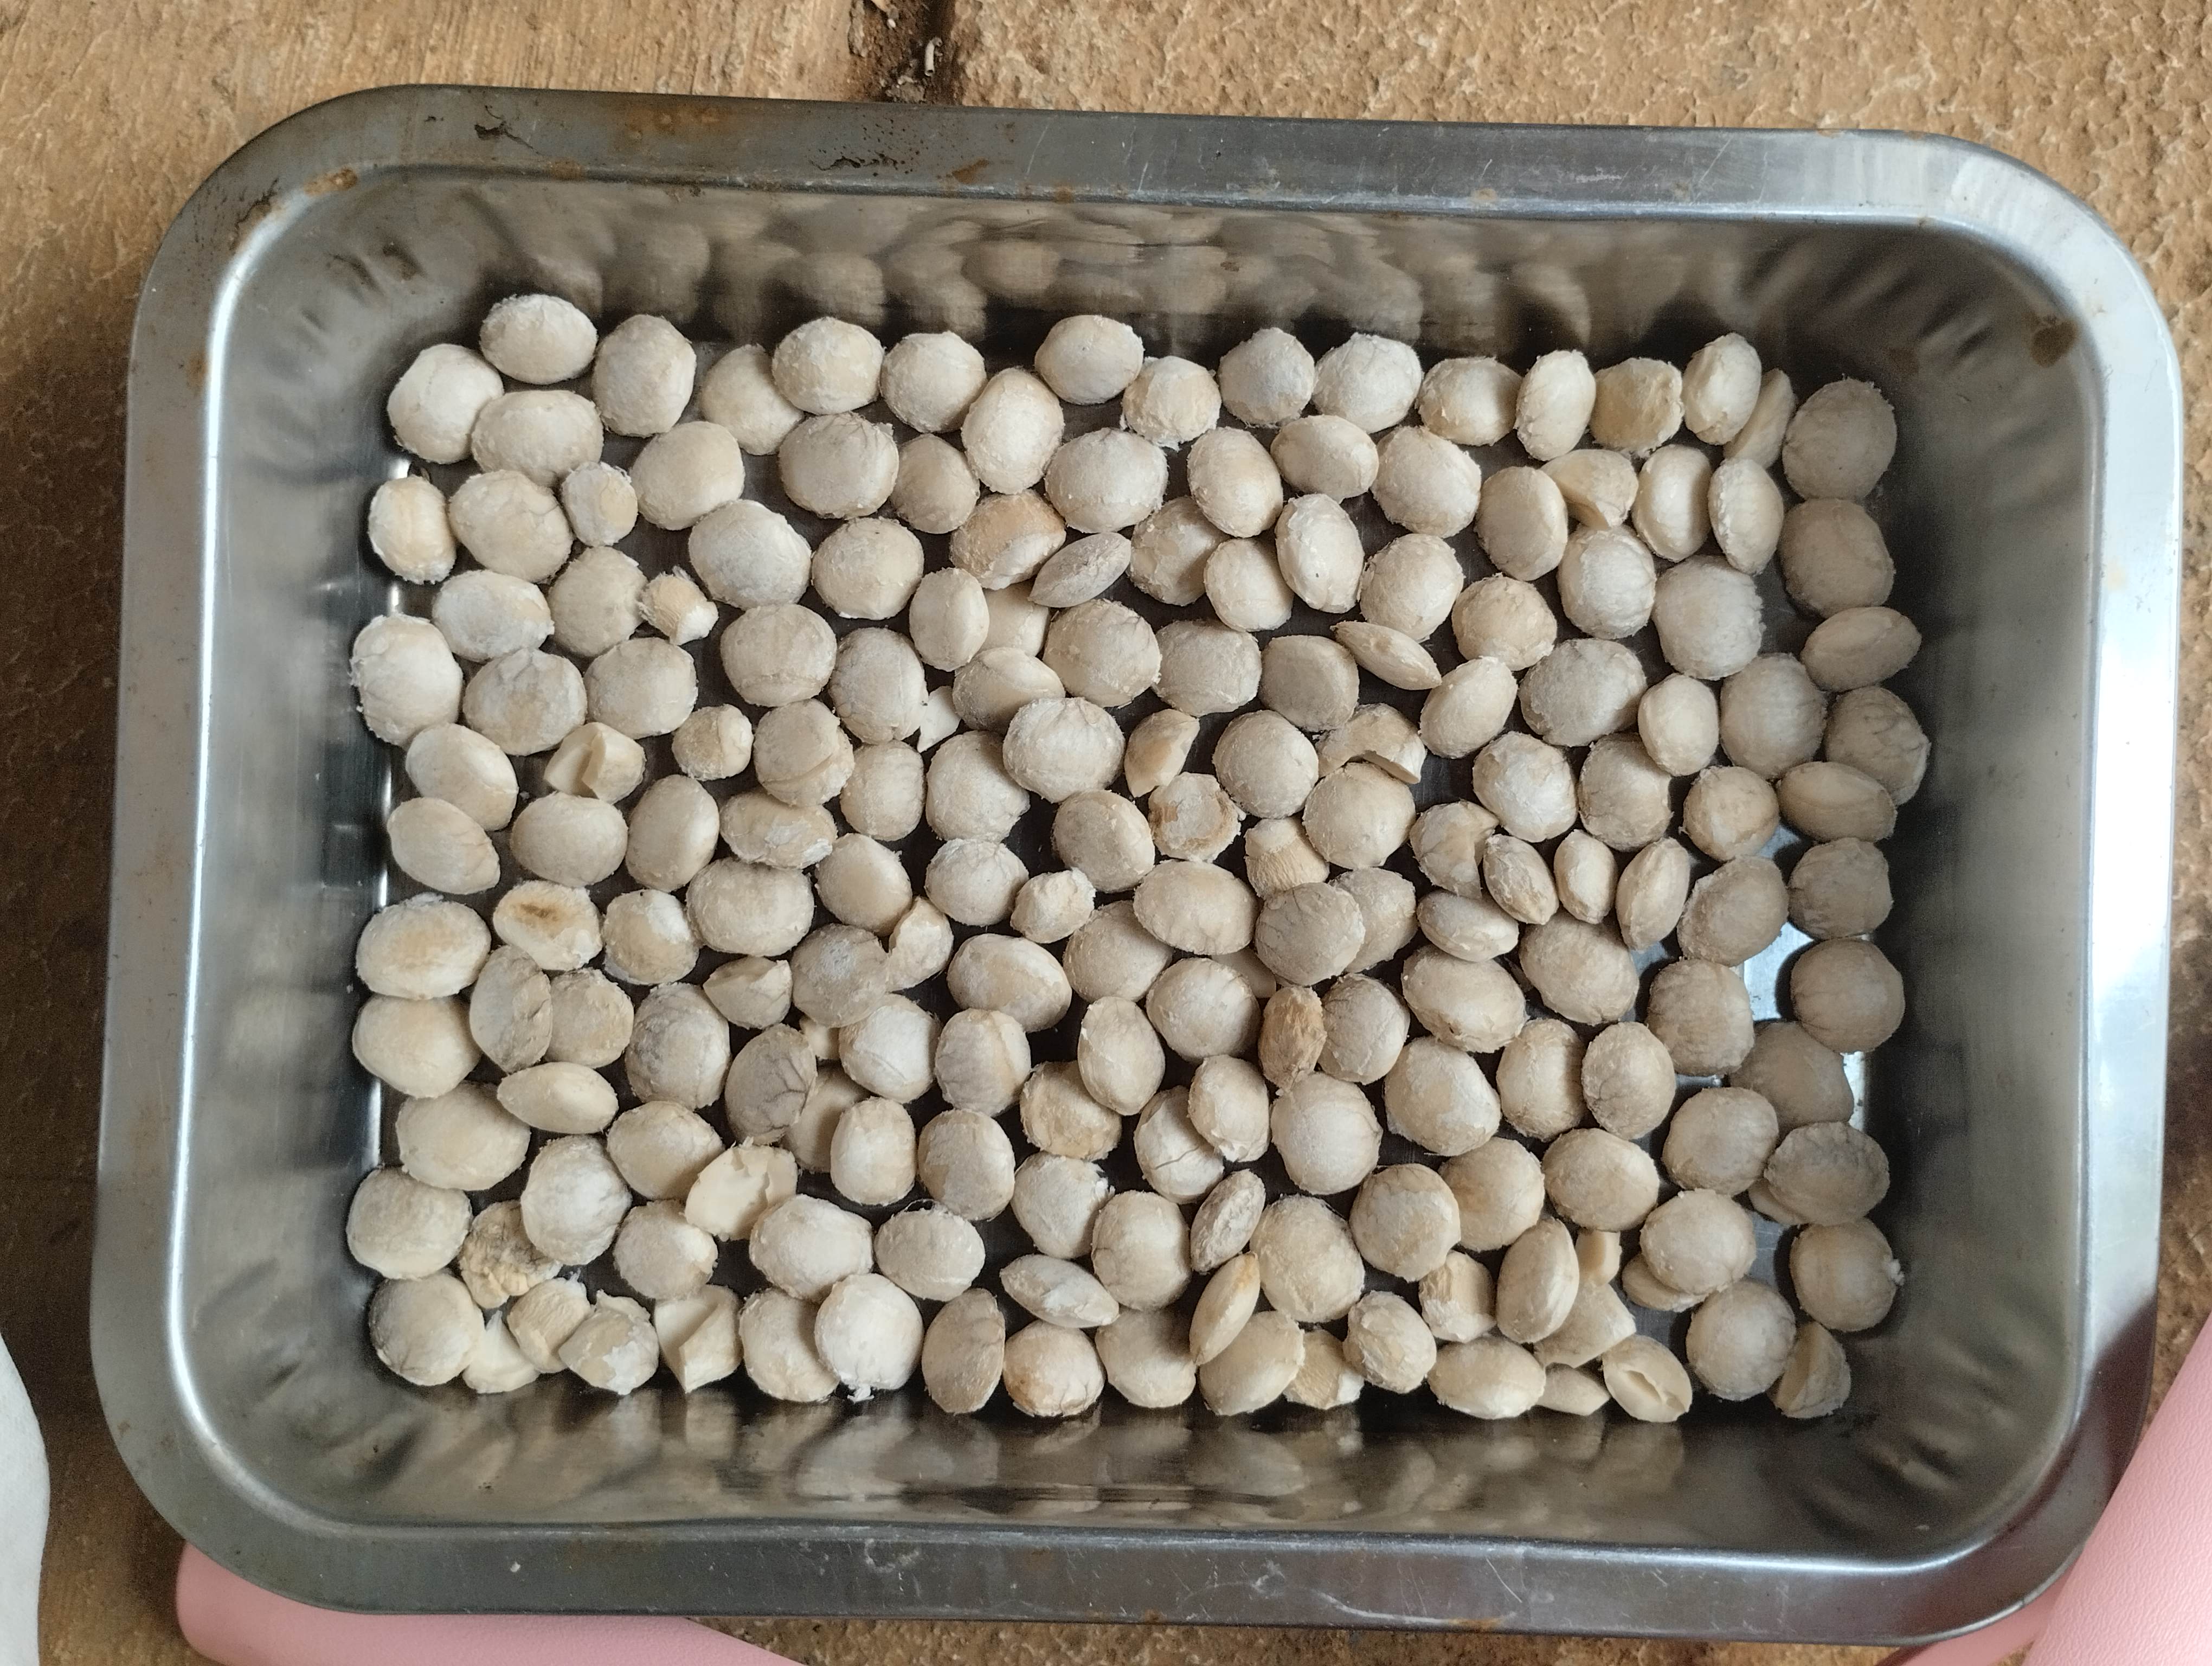
Label: bagus (good seed)